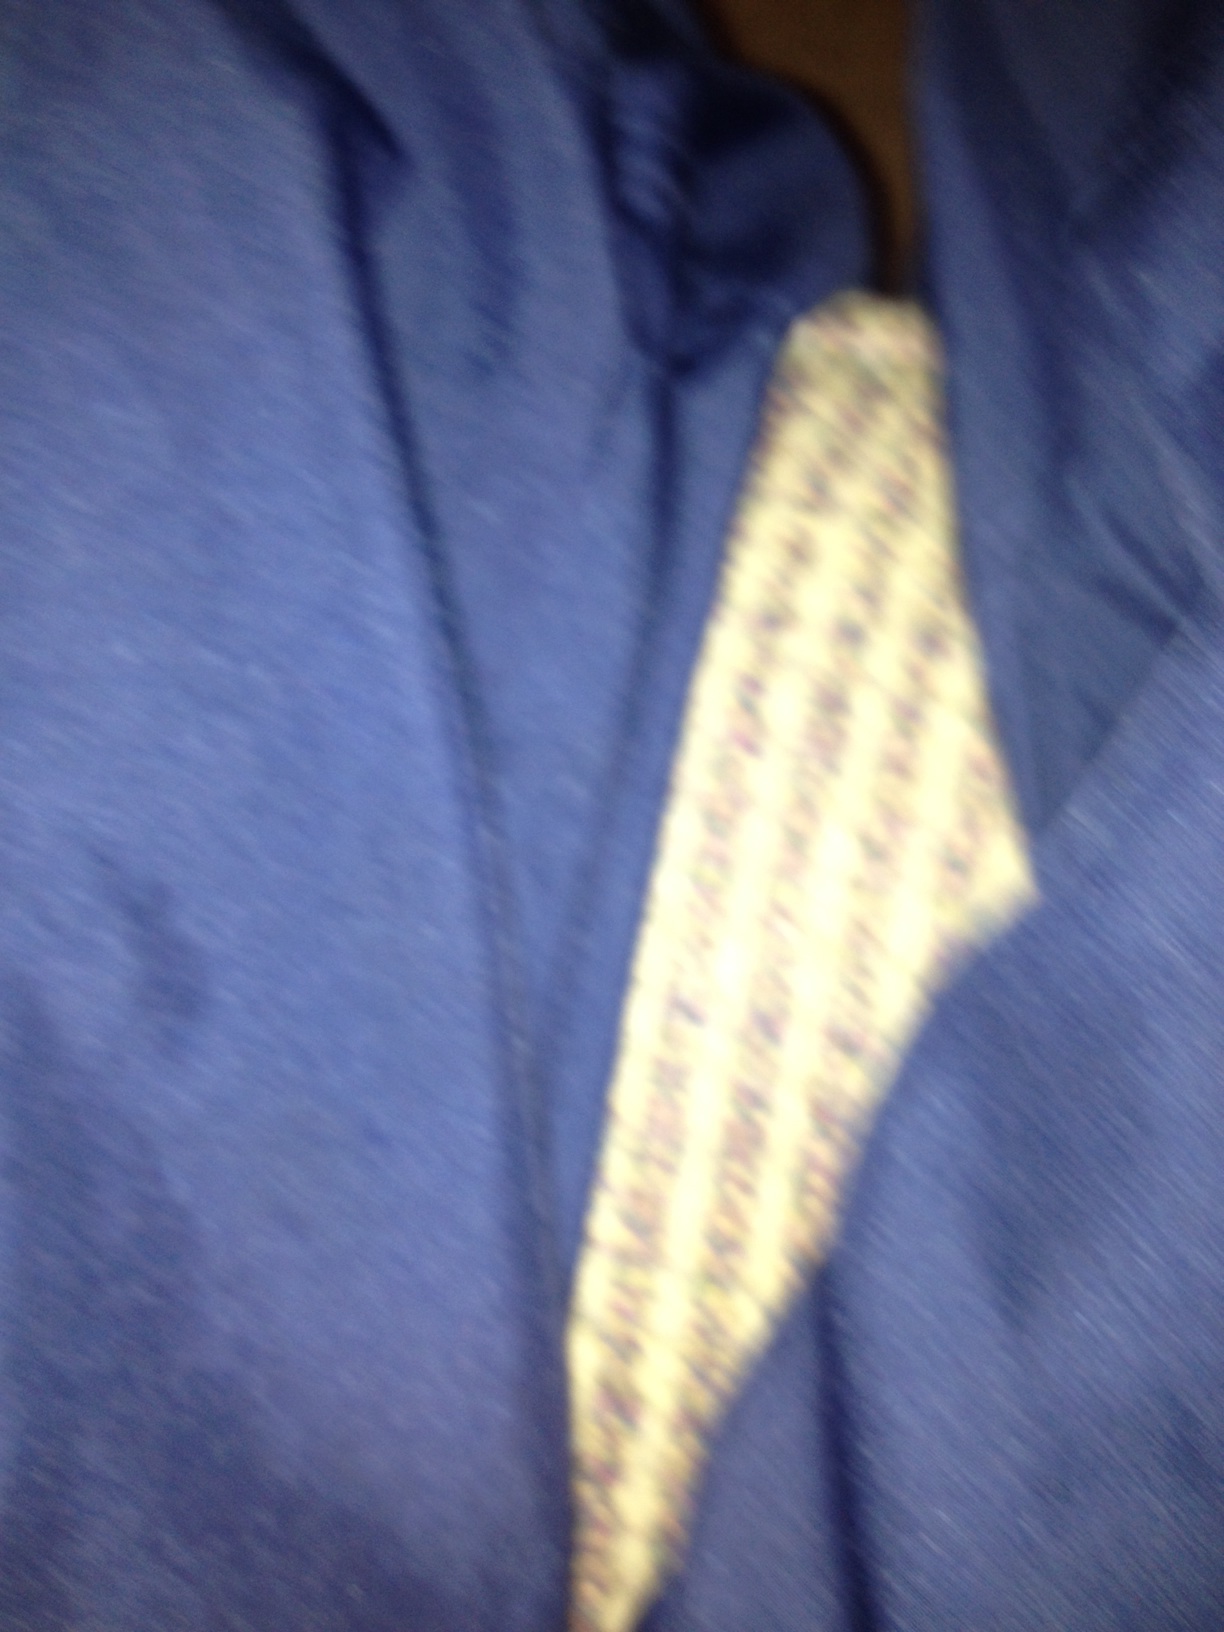Question: What is my leg made out of?
Answer: unanswerable